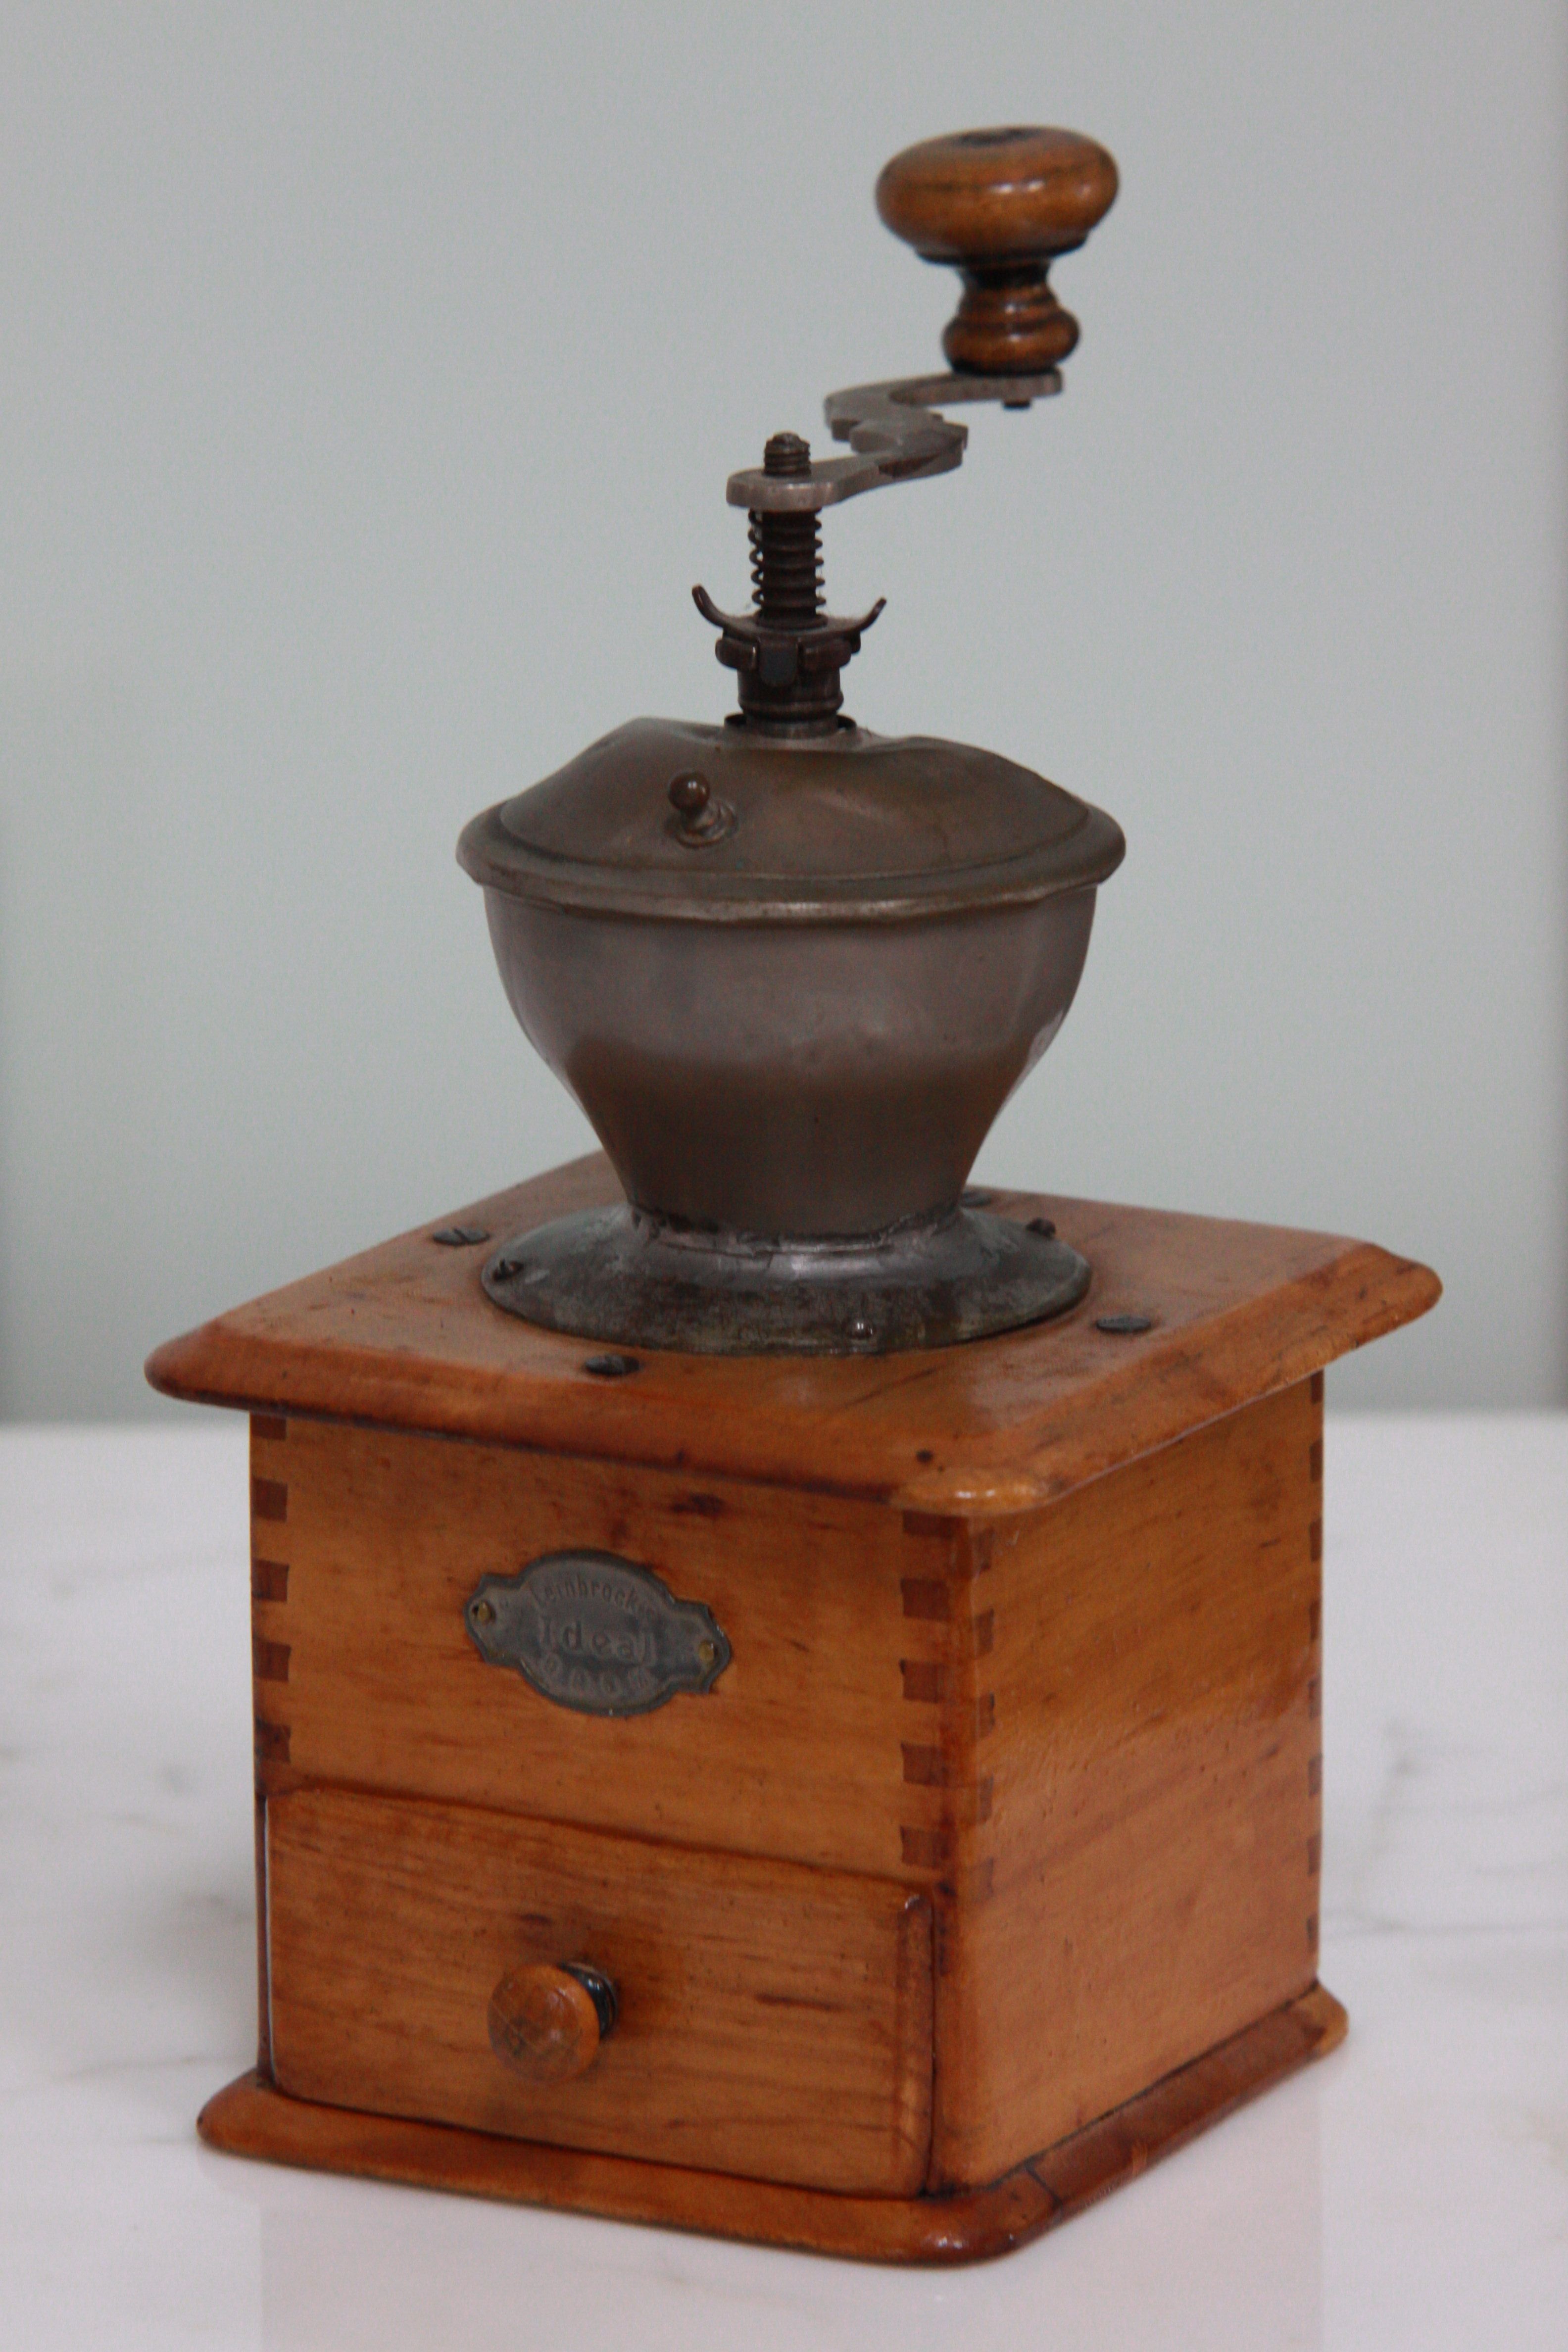
table, wood, antique, furniture, lighting, grandma, coffee grinder, sculpture, art, urn, old coffee grinder, coffee mill, old coffee mill, man made object